Alice Kitchin

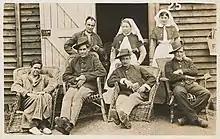
Two nurses and soldiers, seated

In May 1915, Matron Bell offered Kitchin and Hilda Samsing the opportunity to travel back to Australia with convalescent patients. They declined the offer and requested instead a posting to a hospital ship, transporting wounded soldiers away from the front. On 7 June the pair heard that they were to join the medical crew on HS "Gascon". "Gascon" ferried wounded soldiers between the Gallipoli Peninsula, field hospitals and permanent hospitals. Kitchin wrote at this time: